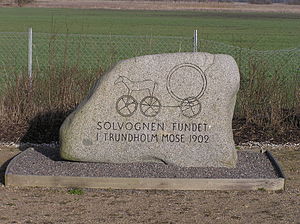
Trundholm Mose
Mindesten sat nær fundstedet for Solvognen
Trundholm Mose er en mose beliggende nær Nørre Asmindrup, Nørre Asmindrup Sogn i Odsherred Kommune i Odsherred. Før strukturreformen i 2007 lå den i Trundholm kommune. Mosen er mest kendt for fundet af Solvognen i september 1902. Den ny landevej til Odden Færgehavn passerer igennem mosen, der nu er drænet og fremstår som agerland. Nær fundstedet af Solvognen er sat en mindesten.